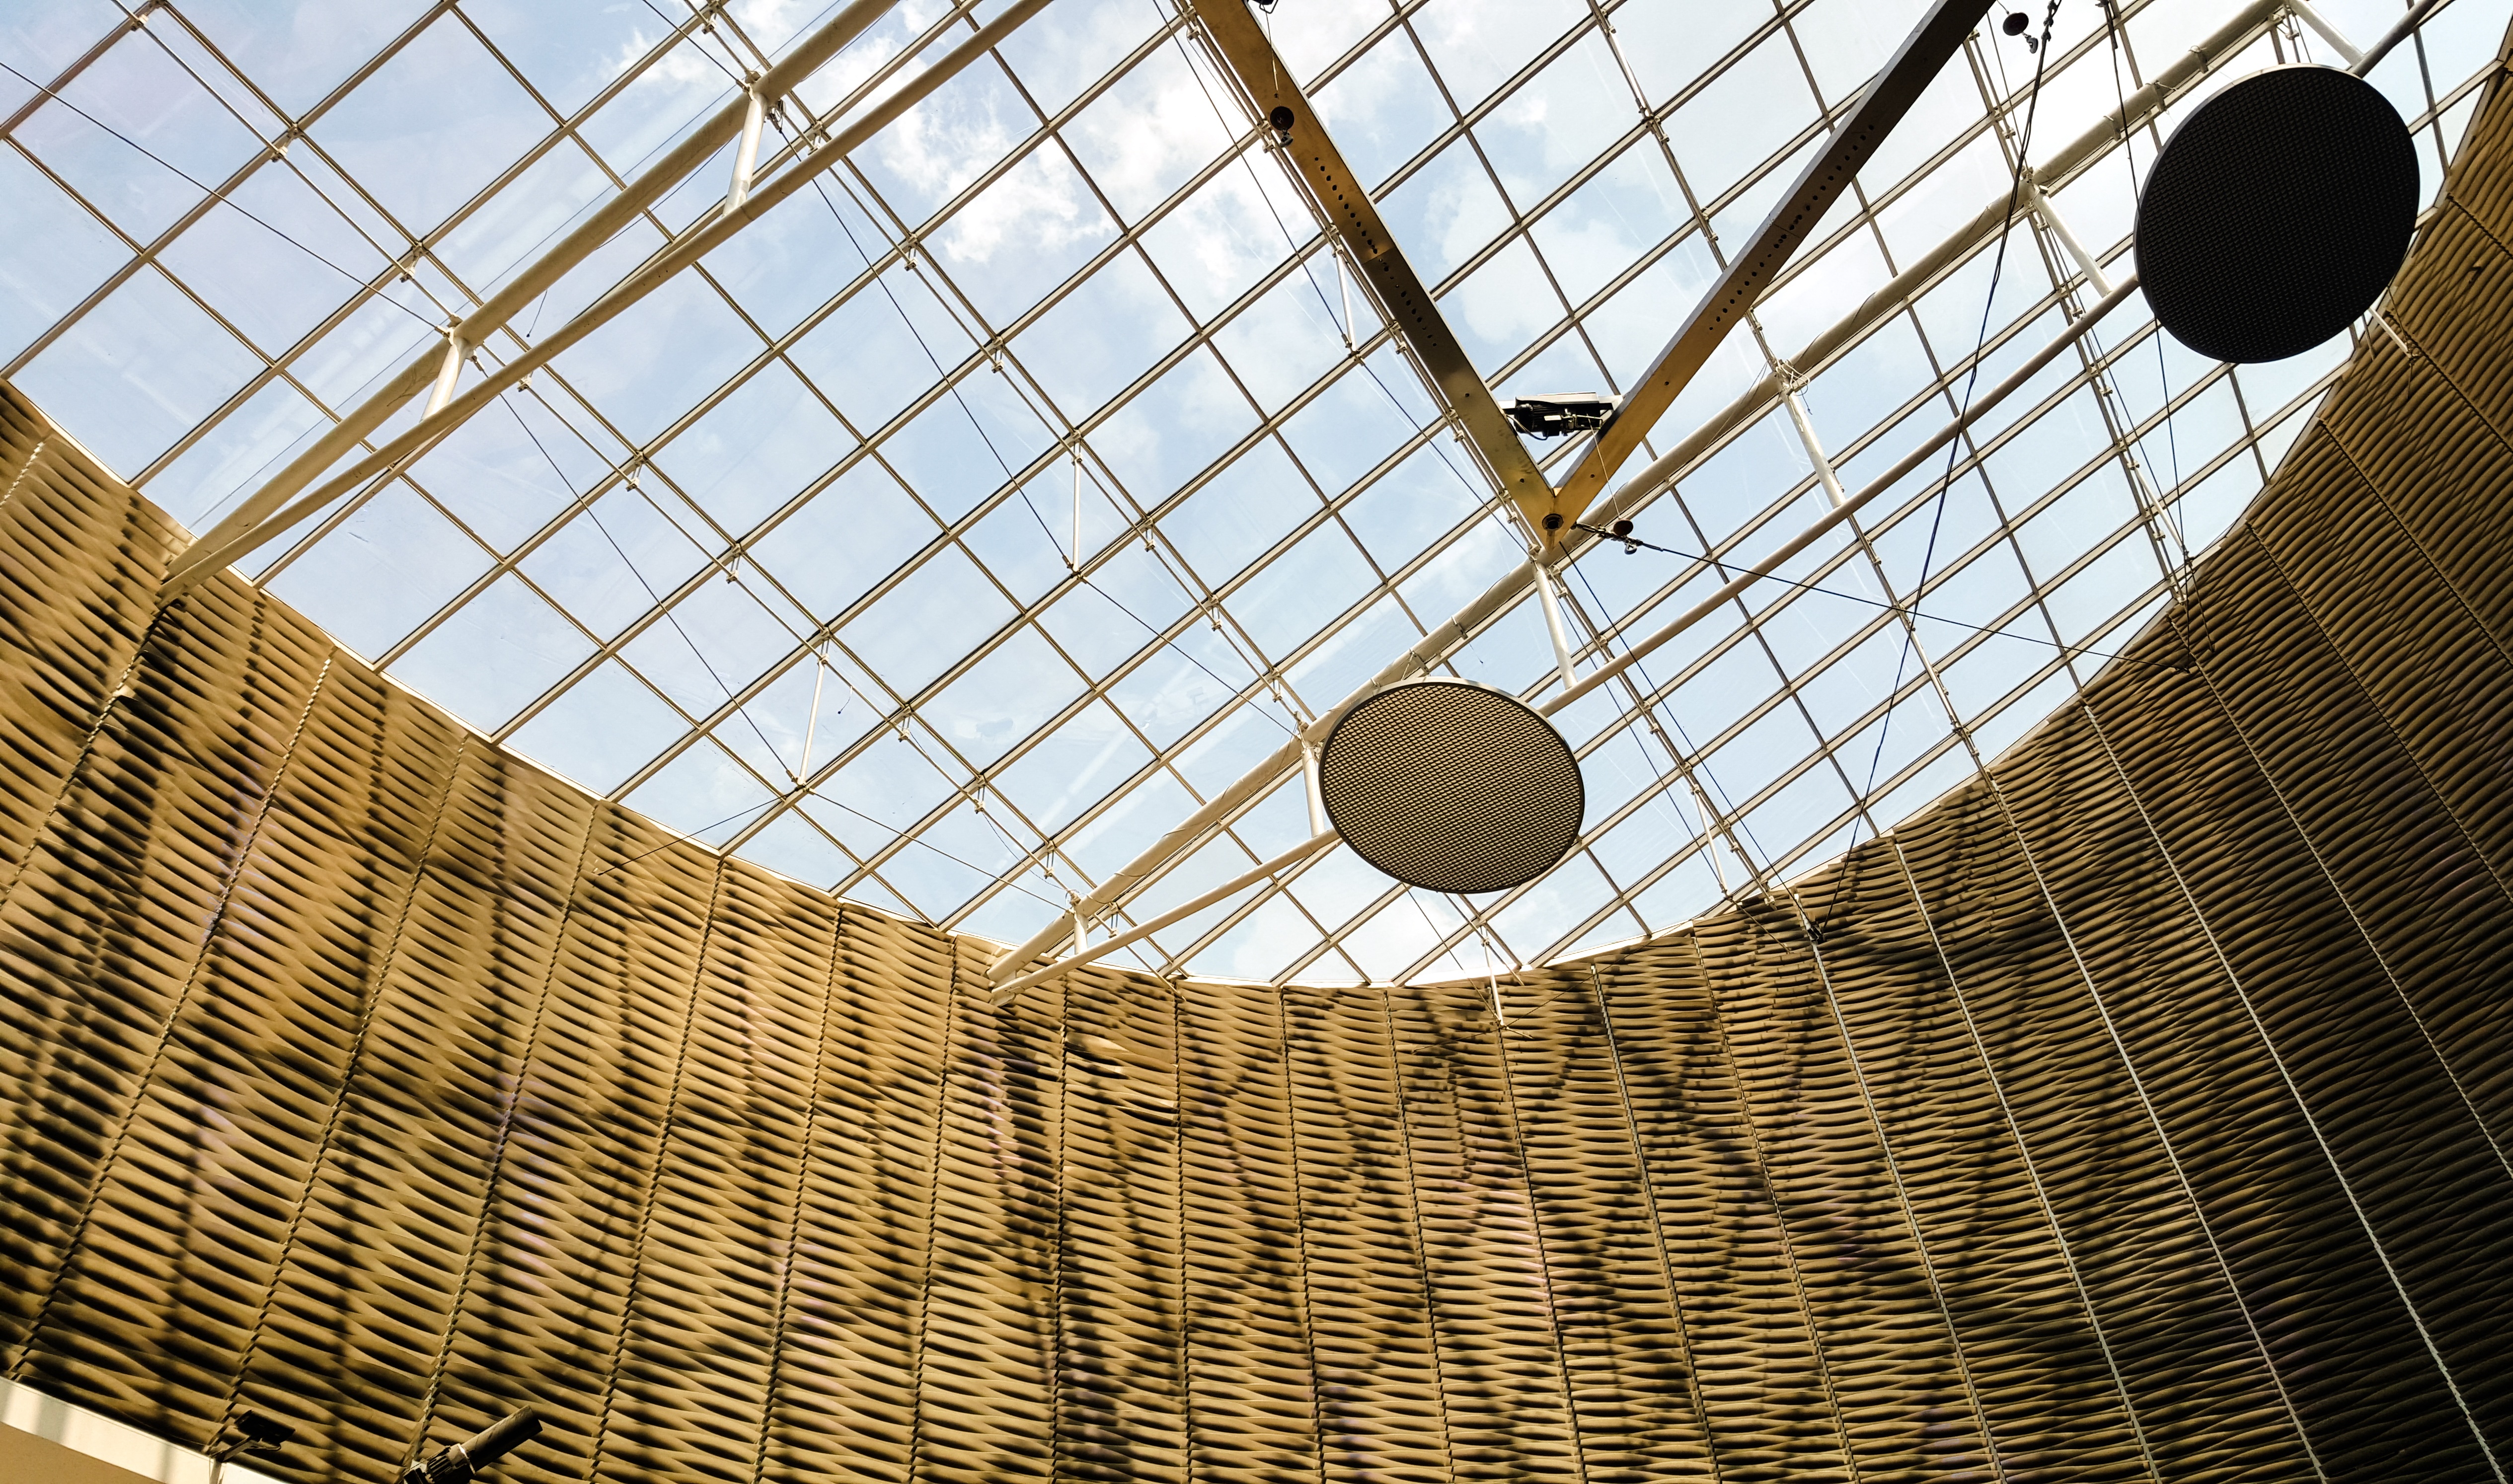
abstract, cloud, sky, wood, technology, texture, window, glass, building, pattern, circle, interior design, design, windows, net, symmetry, style, dome, shape, top, shopping centre, window covering